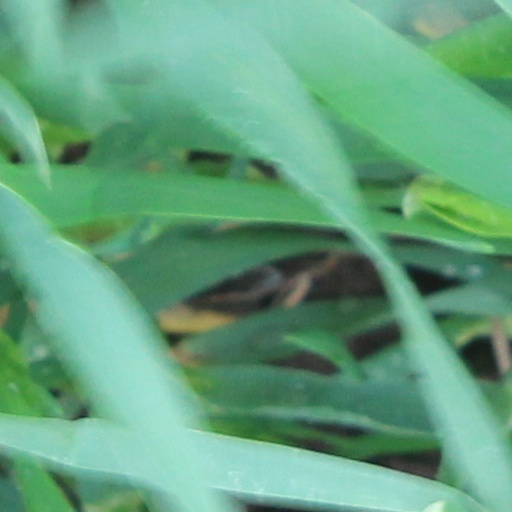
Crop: wheat